Harry Holland

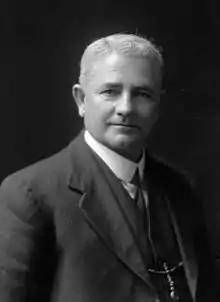
Harry Holland in 1925

Henry Edmund Holland (10 June 1868 – 8 October 1933) was an Australian-born newspaper owner, politician and unionist who relocated to New Zealand. He was the second leader of the New Zealand Labour Party.